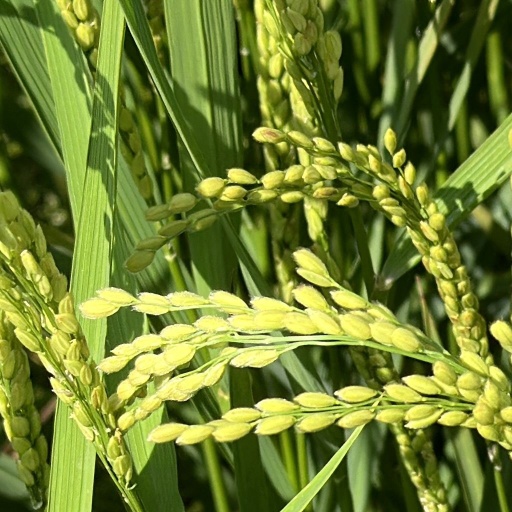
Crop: rice